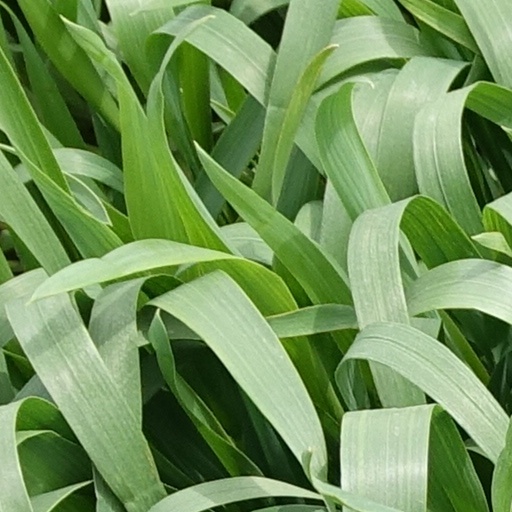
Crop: wheat